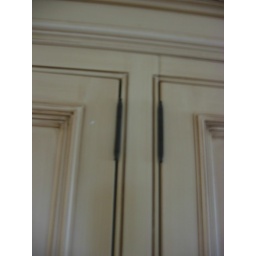
Cut detail between dumb waiter frame and door and cabinet above refrigerators at top